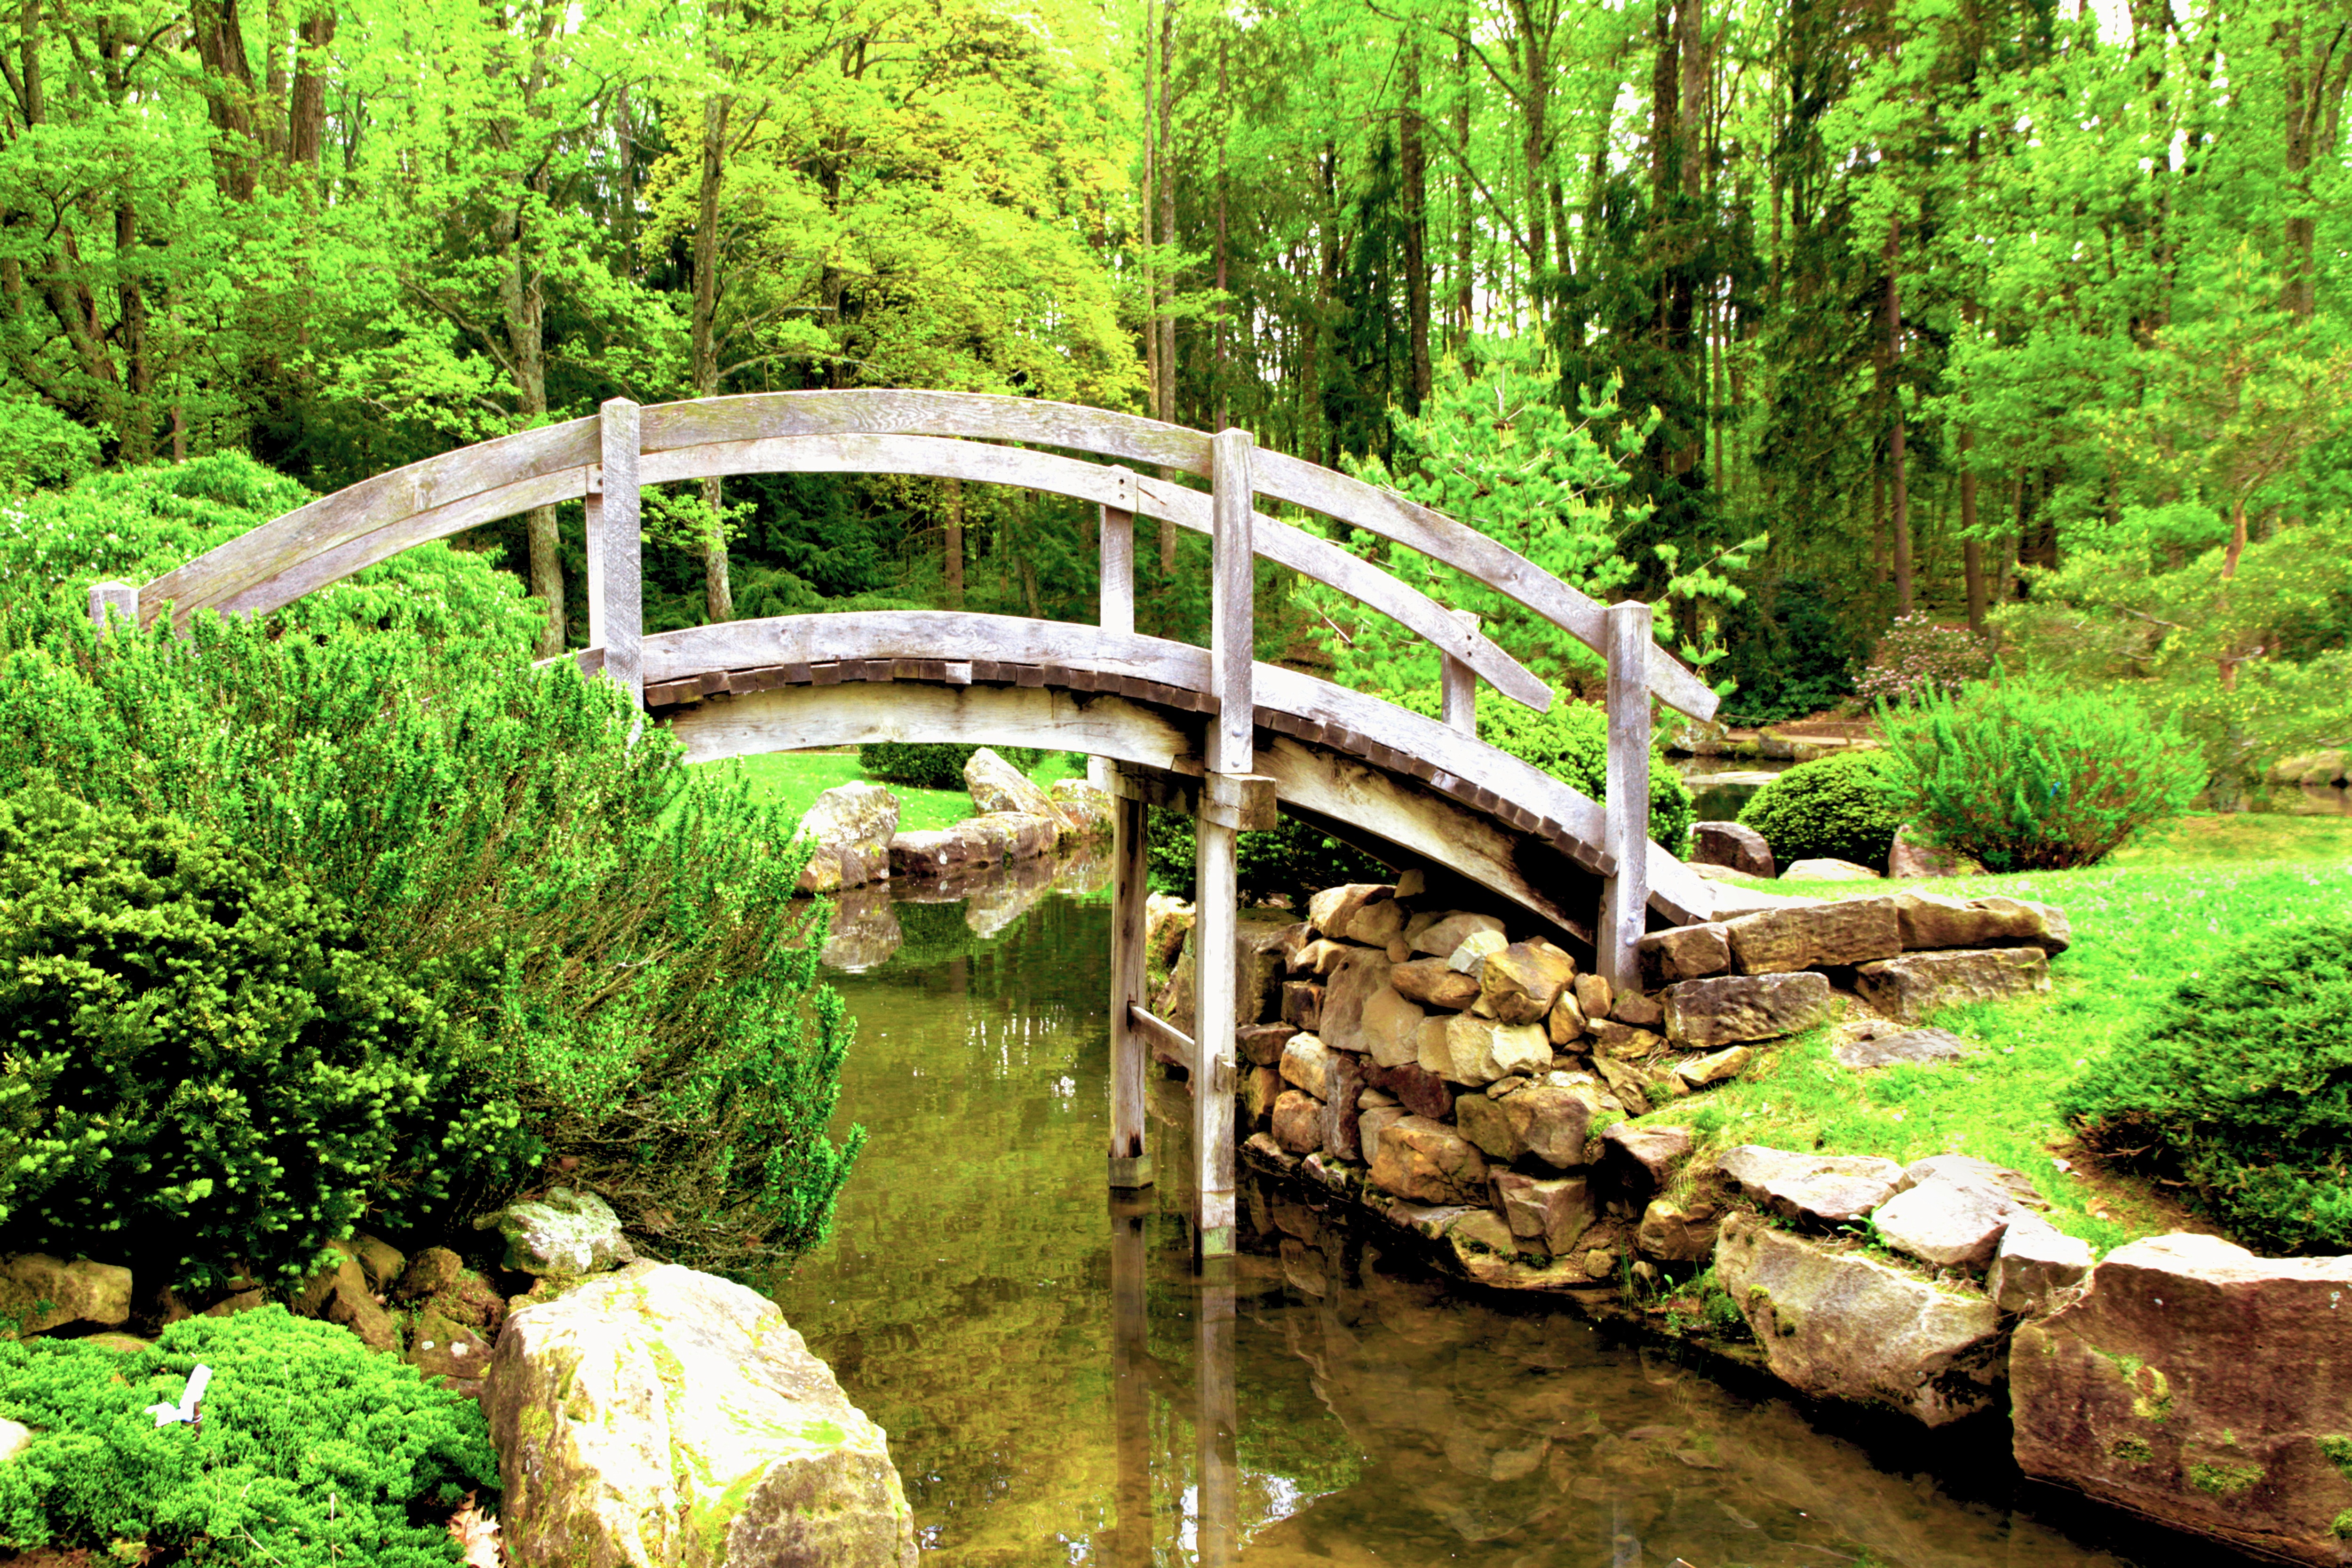
landscape, forest, outdoor, wilderness, bridge, river, pond, asian, stream, green, jungle, scenic, backyard, island, botany, garden, zen, trees, japanese, rainforest, wooden, botanical garden, woodland, water feature, watercourse